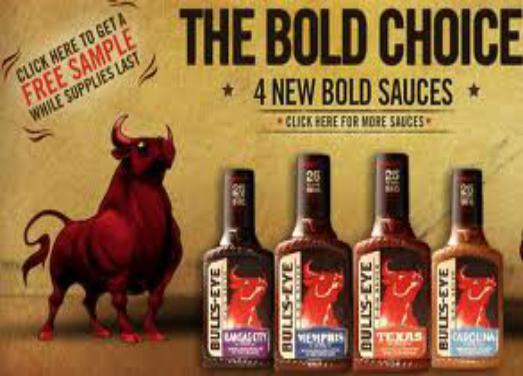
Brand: Bulls-Eye Barbecue
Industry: Food